Law to Secure the Unity of Party and State

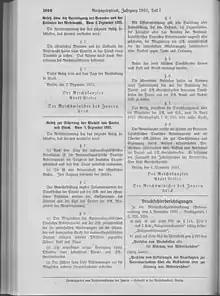
Promulgation of the Law to Secure the Unity of Party and State in the of 2 December 1933

(1) After the victory of the National Socialist revolution, the National Socialist German Workers' Party is the bearer of the concept of the German state and is inseparable from the state.